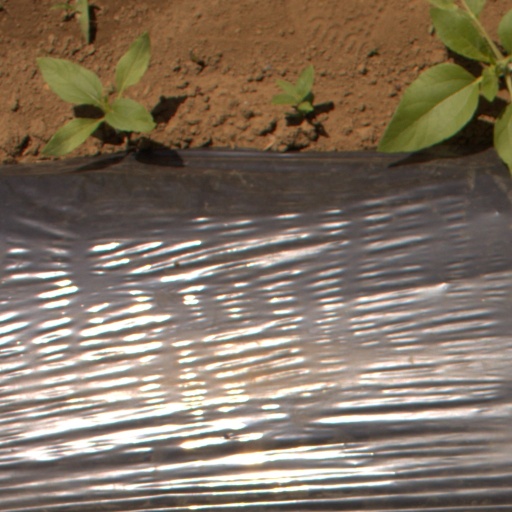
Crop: Jerusalem artichoke